Siege

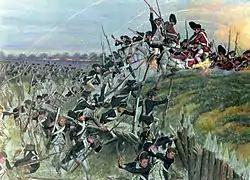
Storming of redoubt #10 during the siege of Yorktown

Another element of a fortress was the citadel. Usually, a citadel was a "mini fortress" within the larger fortress, sometimes designed as a reduit, but more often as a means of protecting the garrison from potential revolt in the city. The citadel was used in wartime and peacetime to keep the residents of the city in line.